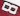
Number: 8